Literary Voyager

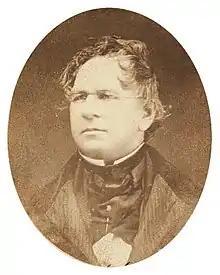
Henry Schoolcraft, the primary author and editor of the "Literary Voyager".

The Literary Voyager, also known as The Muzzeniegun (Ojibwe for ‘book', also spelled Muzzinyegun) was a manuscript magazine produced by Henry Rowe Schoolcraft between December 1826 and April 1827, for a total of 16 issues. It is recognized as the first magazine published in Michigan, as well as the first periodical pertaining to Native American culture and mythology. The magazine contained mainly Ojibwe legends and history, as well as poems and stories written by Schoolcraft's wife, Jane Johnston Schoolcraft, an Ojibwe woman who is now recognized as the first Native American literary writer.